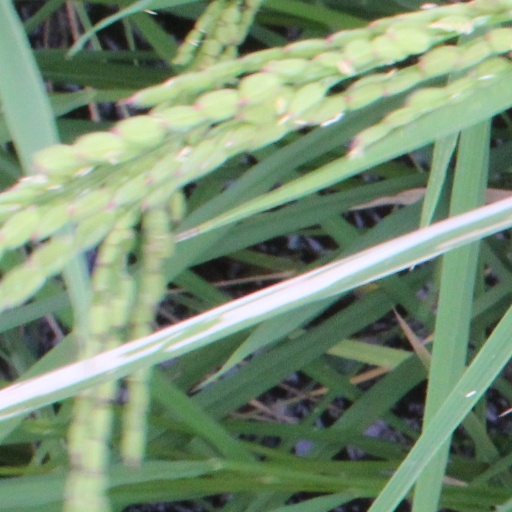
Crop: rice